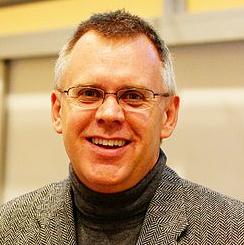
Age: 50